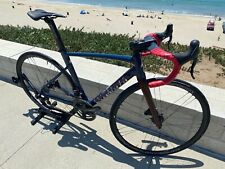
Vehicle type: Bikes